Sebastian Murphy

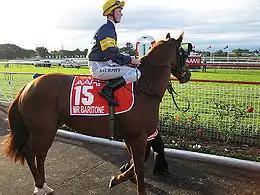
Mr Baritone - 2008 winner - Stradbroke Handicap

Sebastian Murphy won his first Group 1 race on Saturday 7 June 2008 when he rode the Mike Moroney trained Mr Baritone to victory in the Stradbroke Handicap at Eagle Farm.